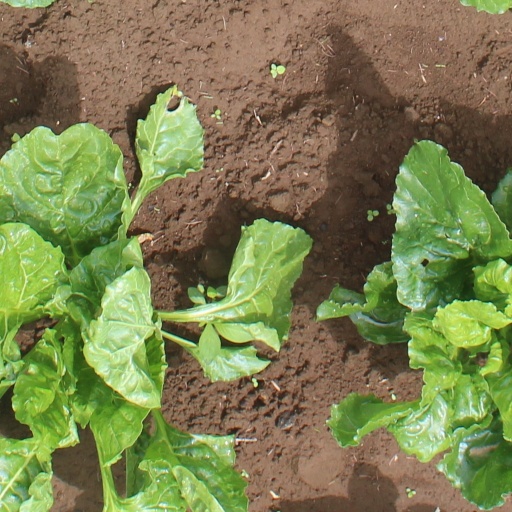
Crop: sugar beet